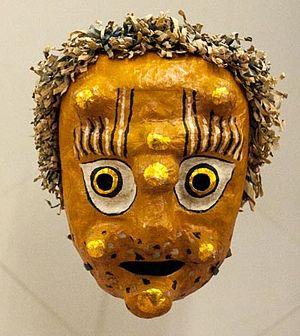
Pongsan est un chef-lieu d'arrondissement situé à 9 km à l'est du centre de Sariwon, la capitale de la province du Hwanghae du Nord en Corée du Nord.